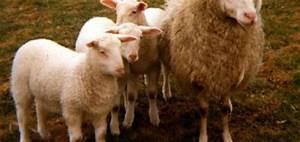
cow